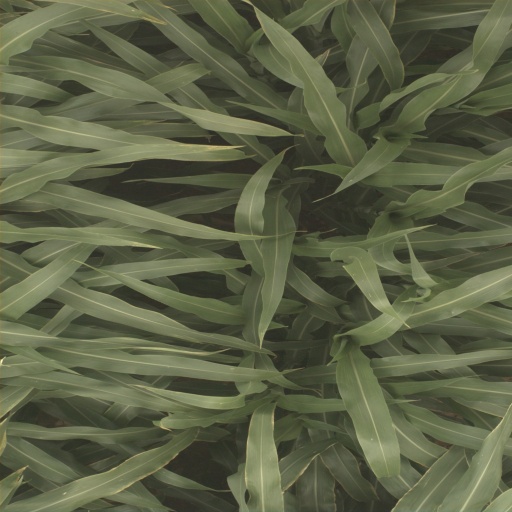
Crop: sorghum